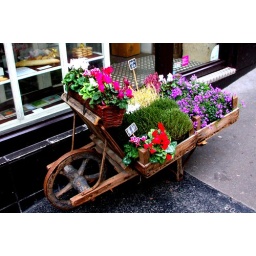
flower trolley in street of Paris